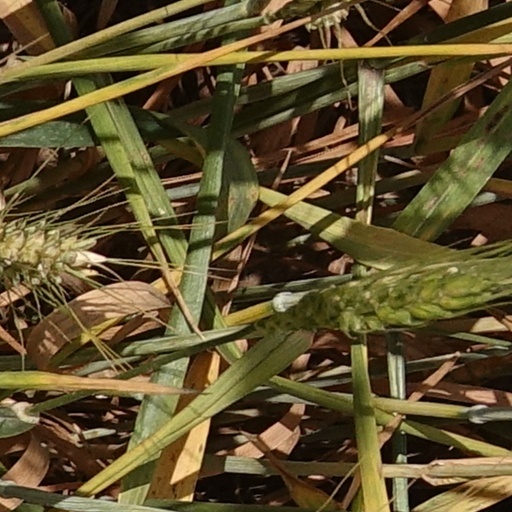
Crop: wheat